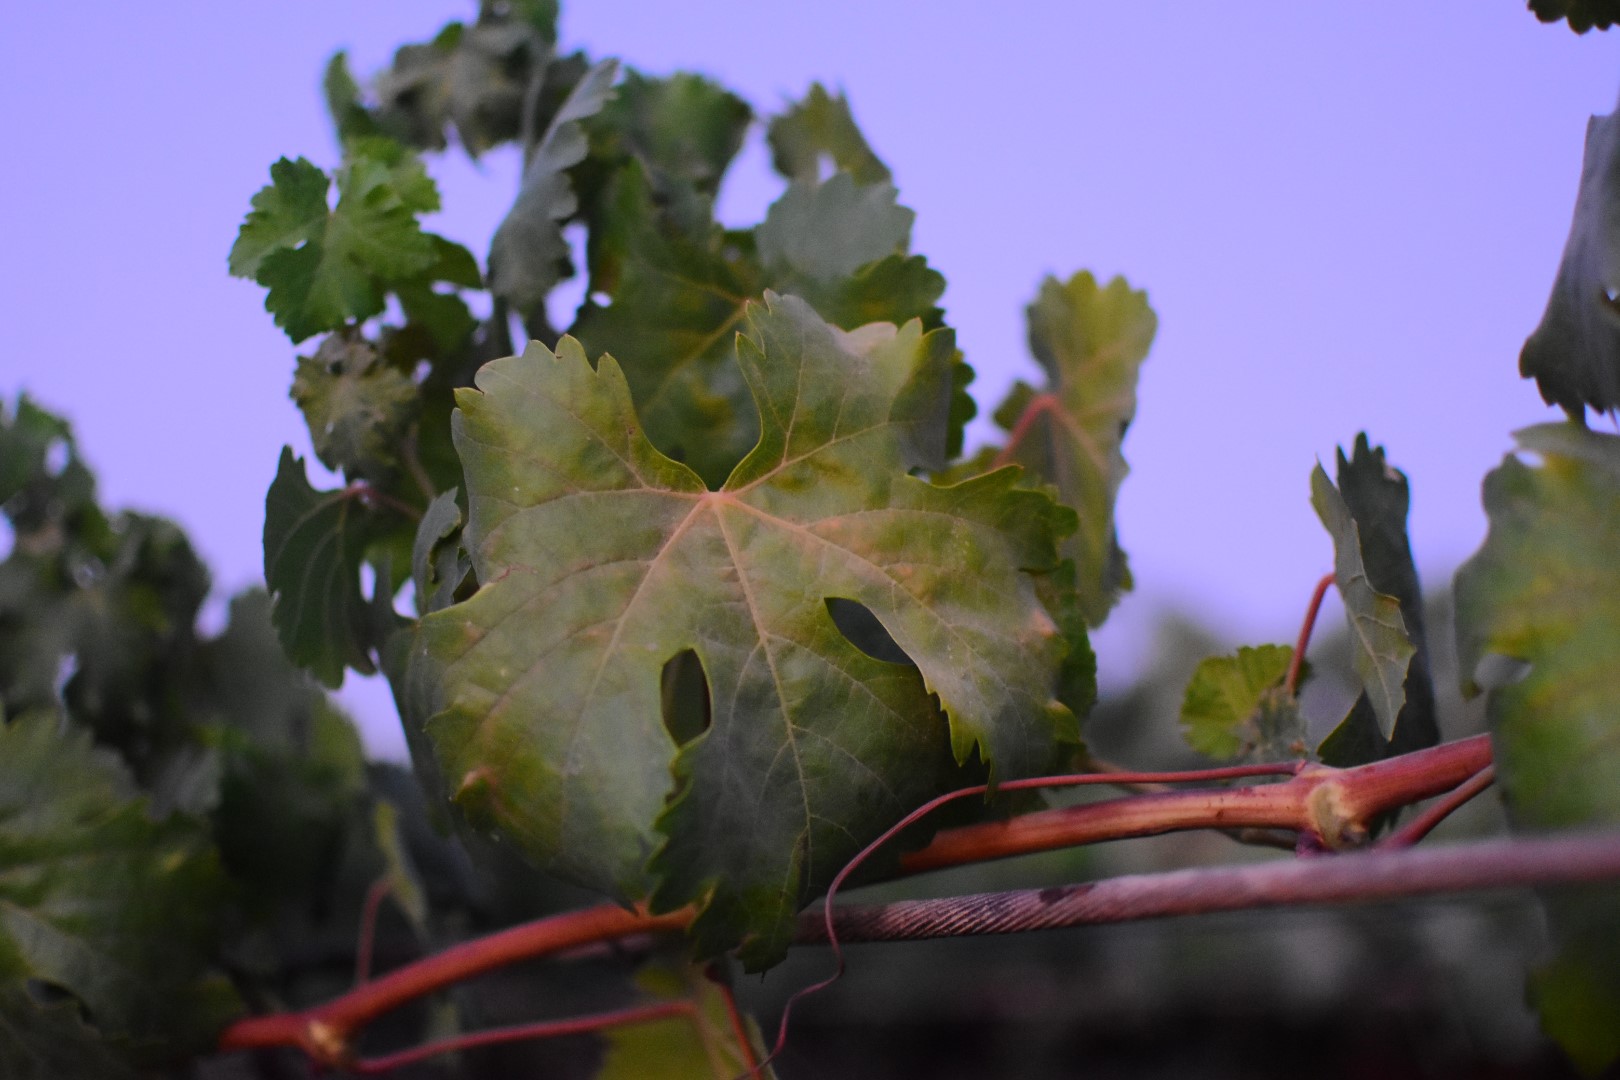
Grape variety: Aswud Balad